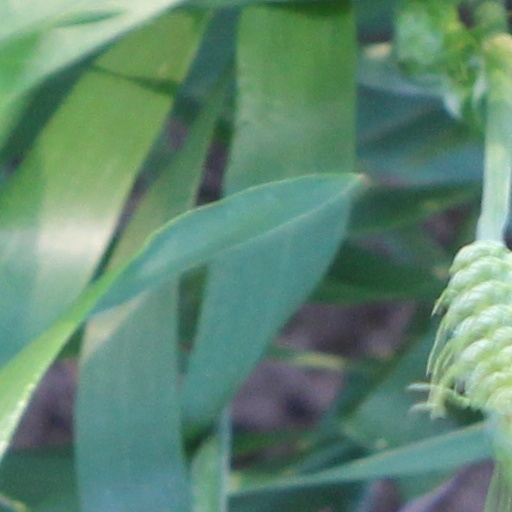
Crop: wheat